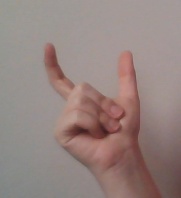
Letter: nun